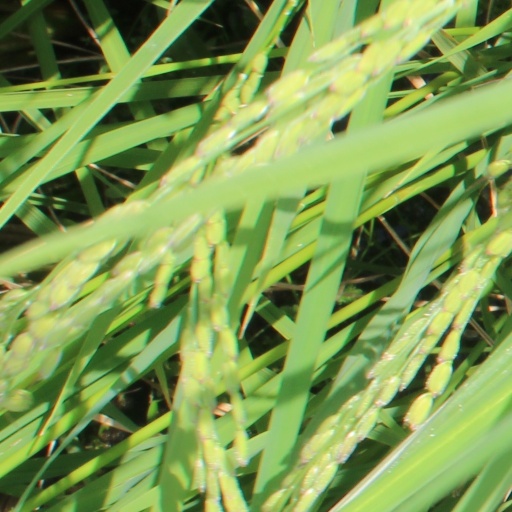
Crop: rice